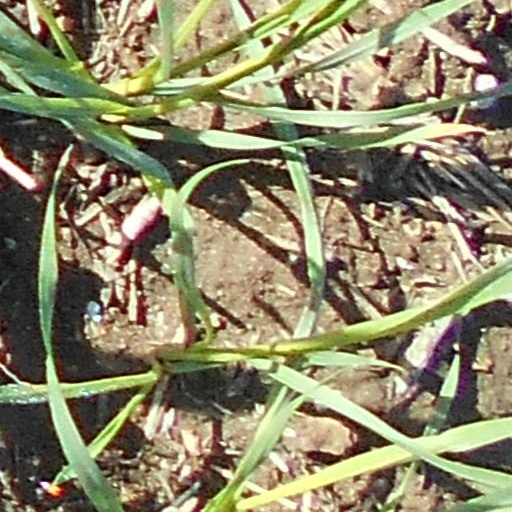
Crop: wheat